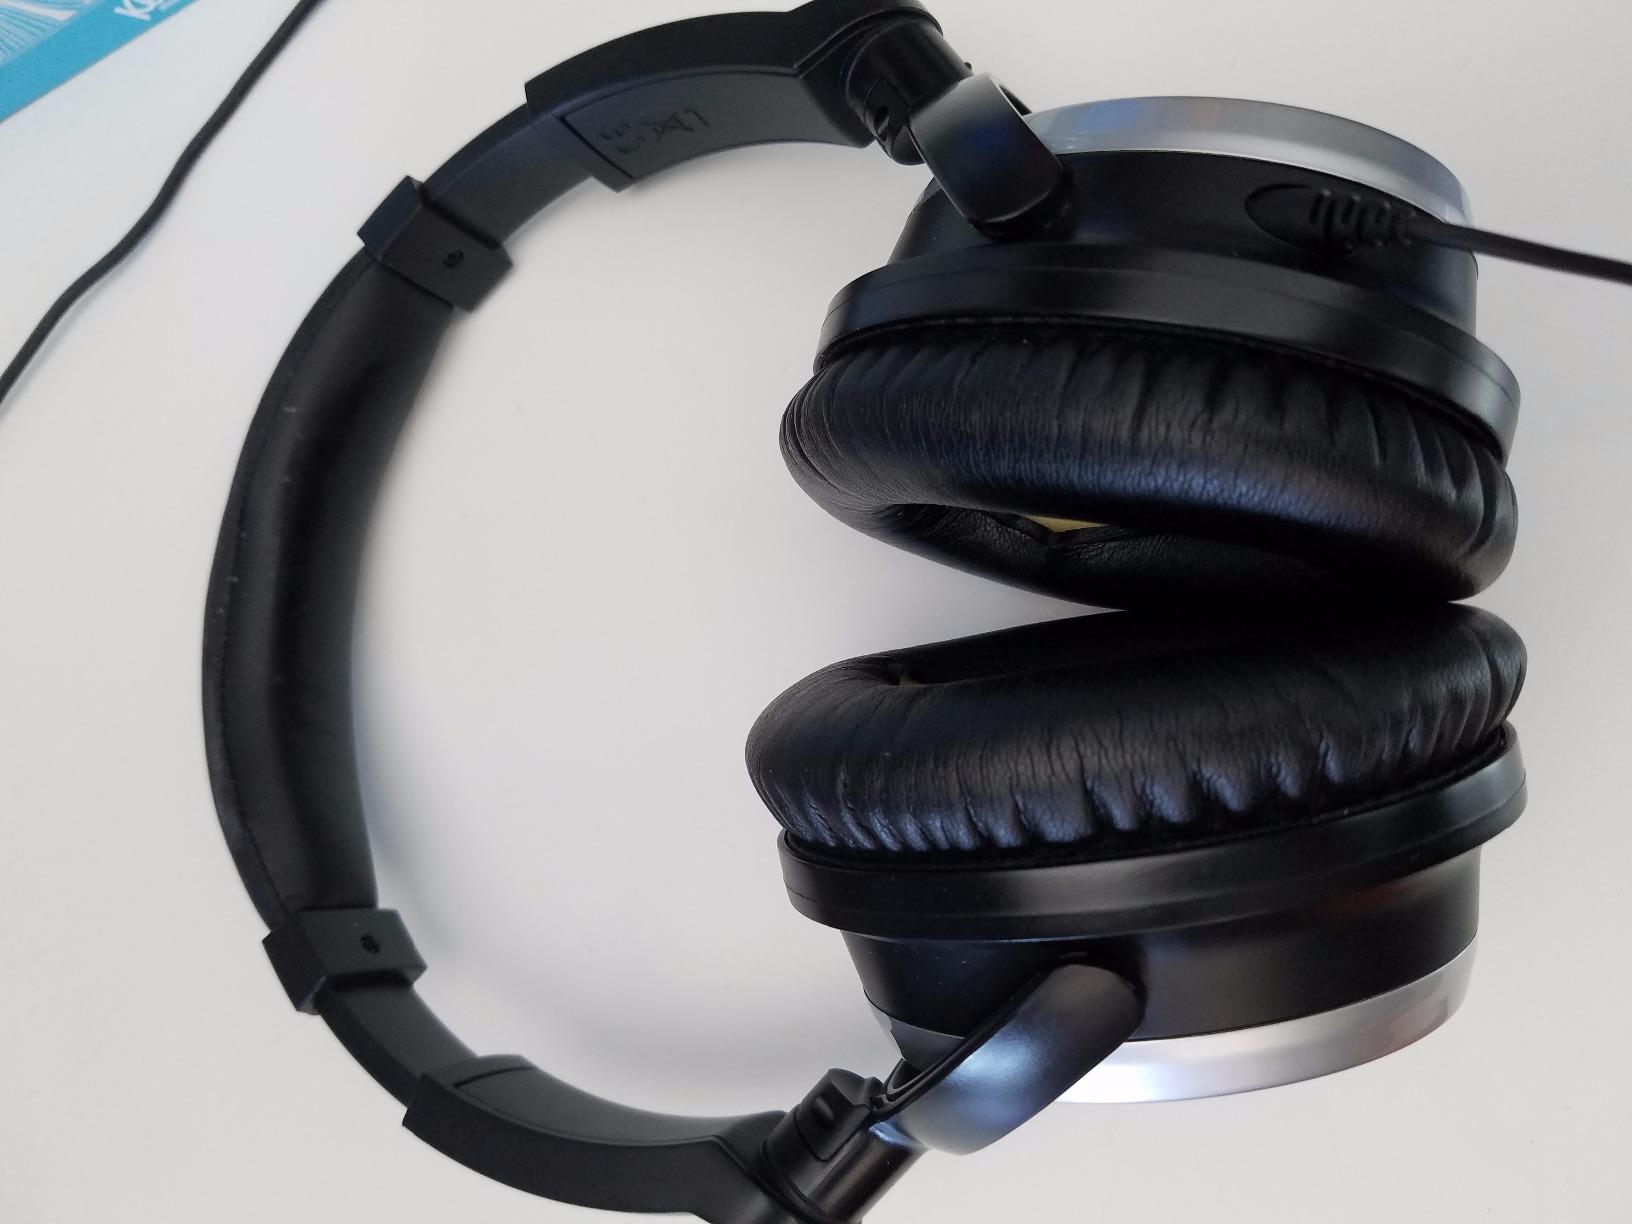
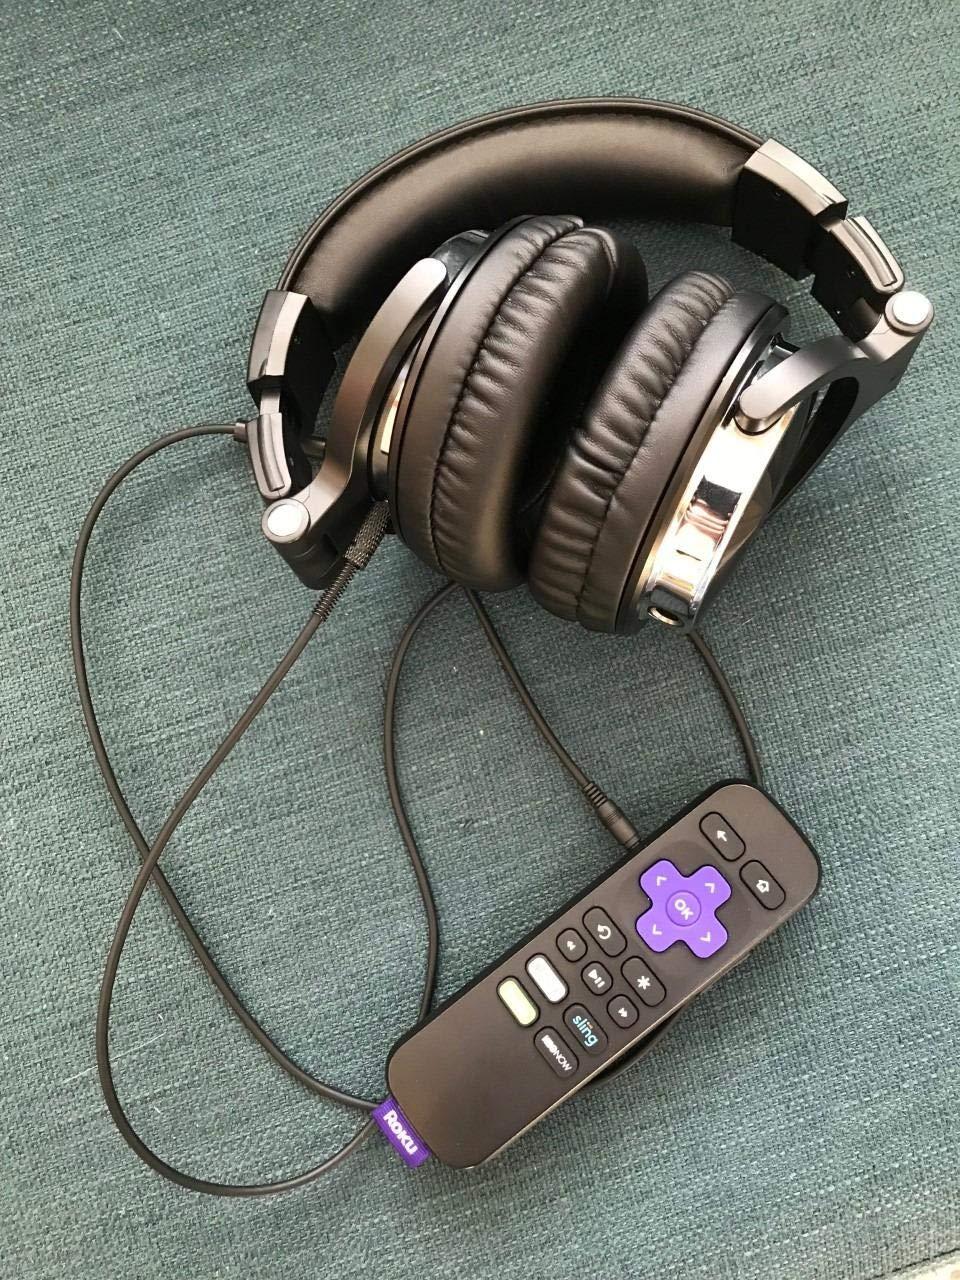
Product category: headphones
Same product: no